Márton Vizy

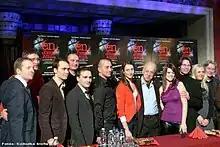
Press conference in 2011

In 2009, Madách Theatre (one of Europe’s leading musical theatres in Budapest) announced a contest for new musicals. David and Marton submitted their play and - passing through more than 100 qualifiers - got into the final of the competition. The director of the Theatre, Tamás Szirtes, liked the play and didn’t hesitate to put it on the grand stage.